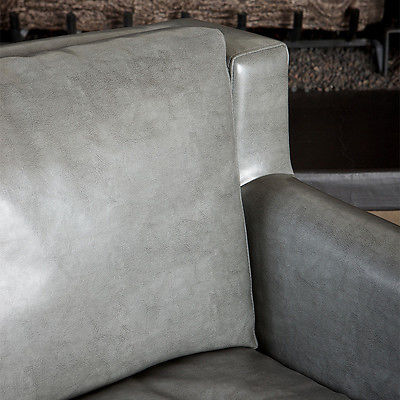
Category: chair